Roborough Castle

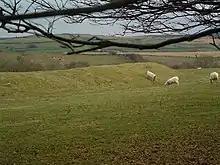
Site of Roborough Castle.

Roborough Castle is an Iron Age enclosure or hill fort situated close to Lynton in Devon, England. The fort is situated on the North East edge of a Hillside forming a promontory above a tributary to the East Lyn River known as Hoaroak Water at approx 320 Metres above Sea Level.